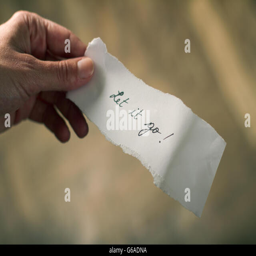
hand holding a note of paper with the message let it go written on it